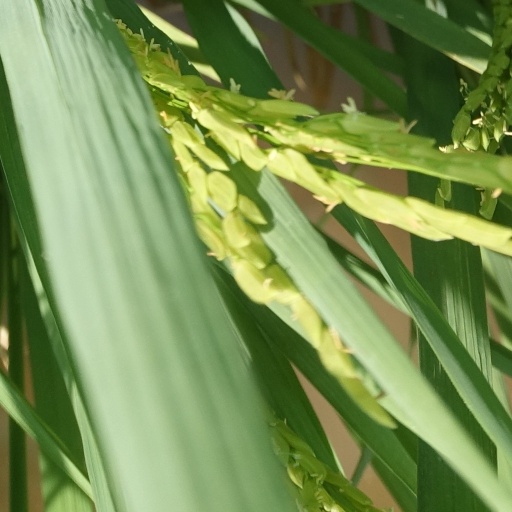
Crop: rice